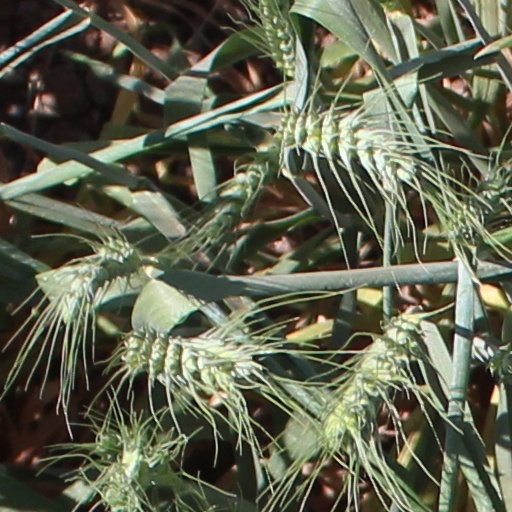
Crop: wheat